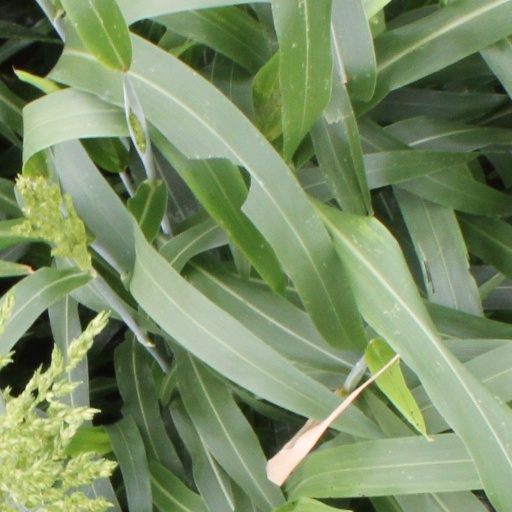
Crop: sorghum